Lake Waitamoumou

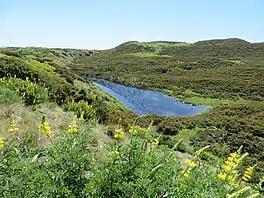
Lake Waitamoumou (October 2012)

Lake Waitamoumou is a small dune-dammed lake a kilometre north of Raglan in the Waikato region of New Zealand.